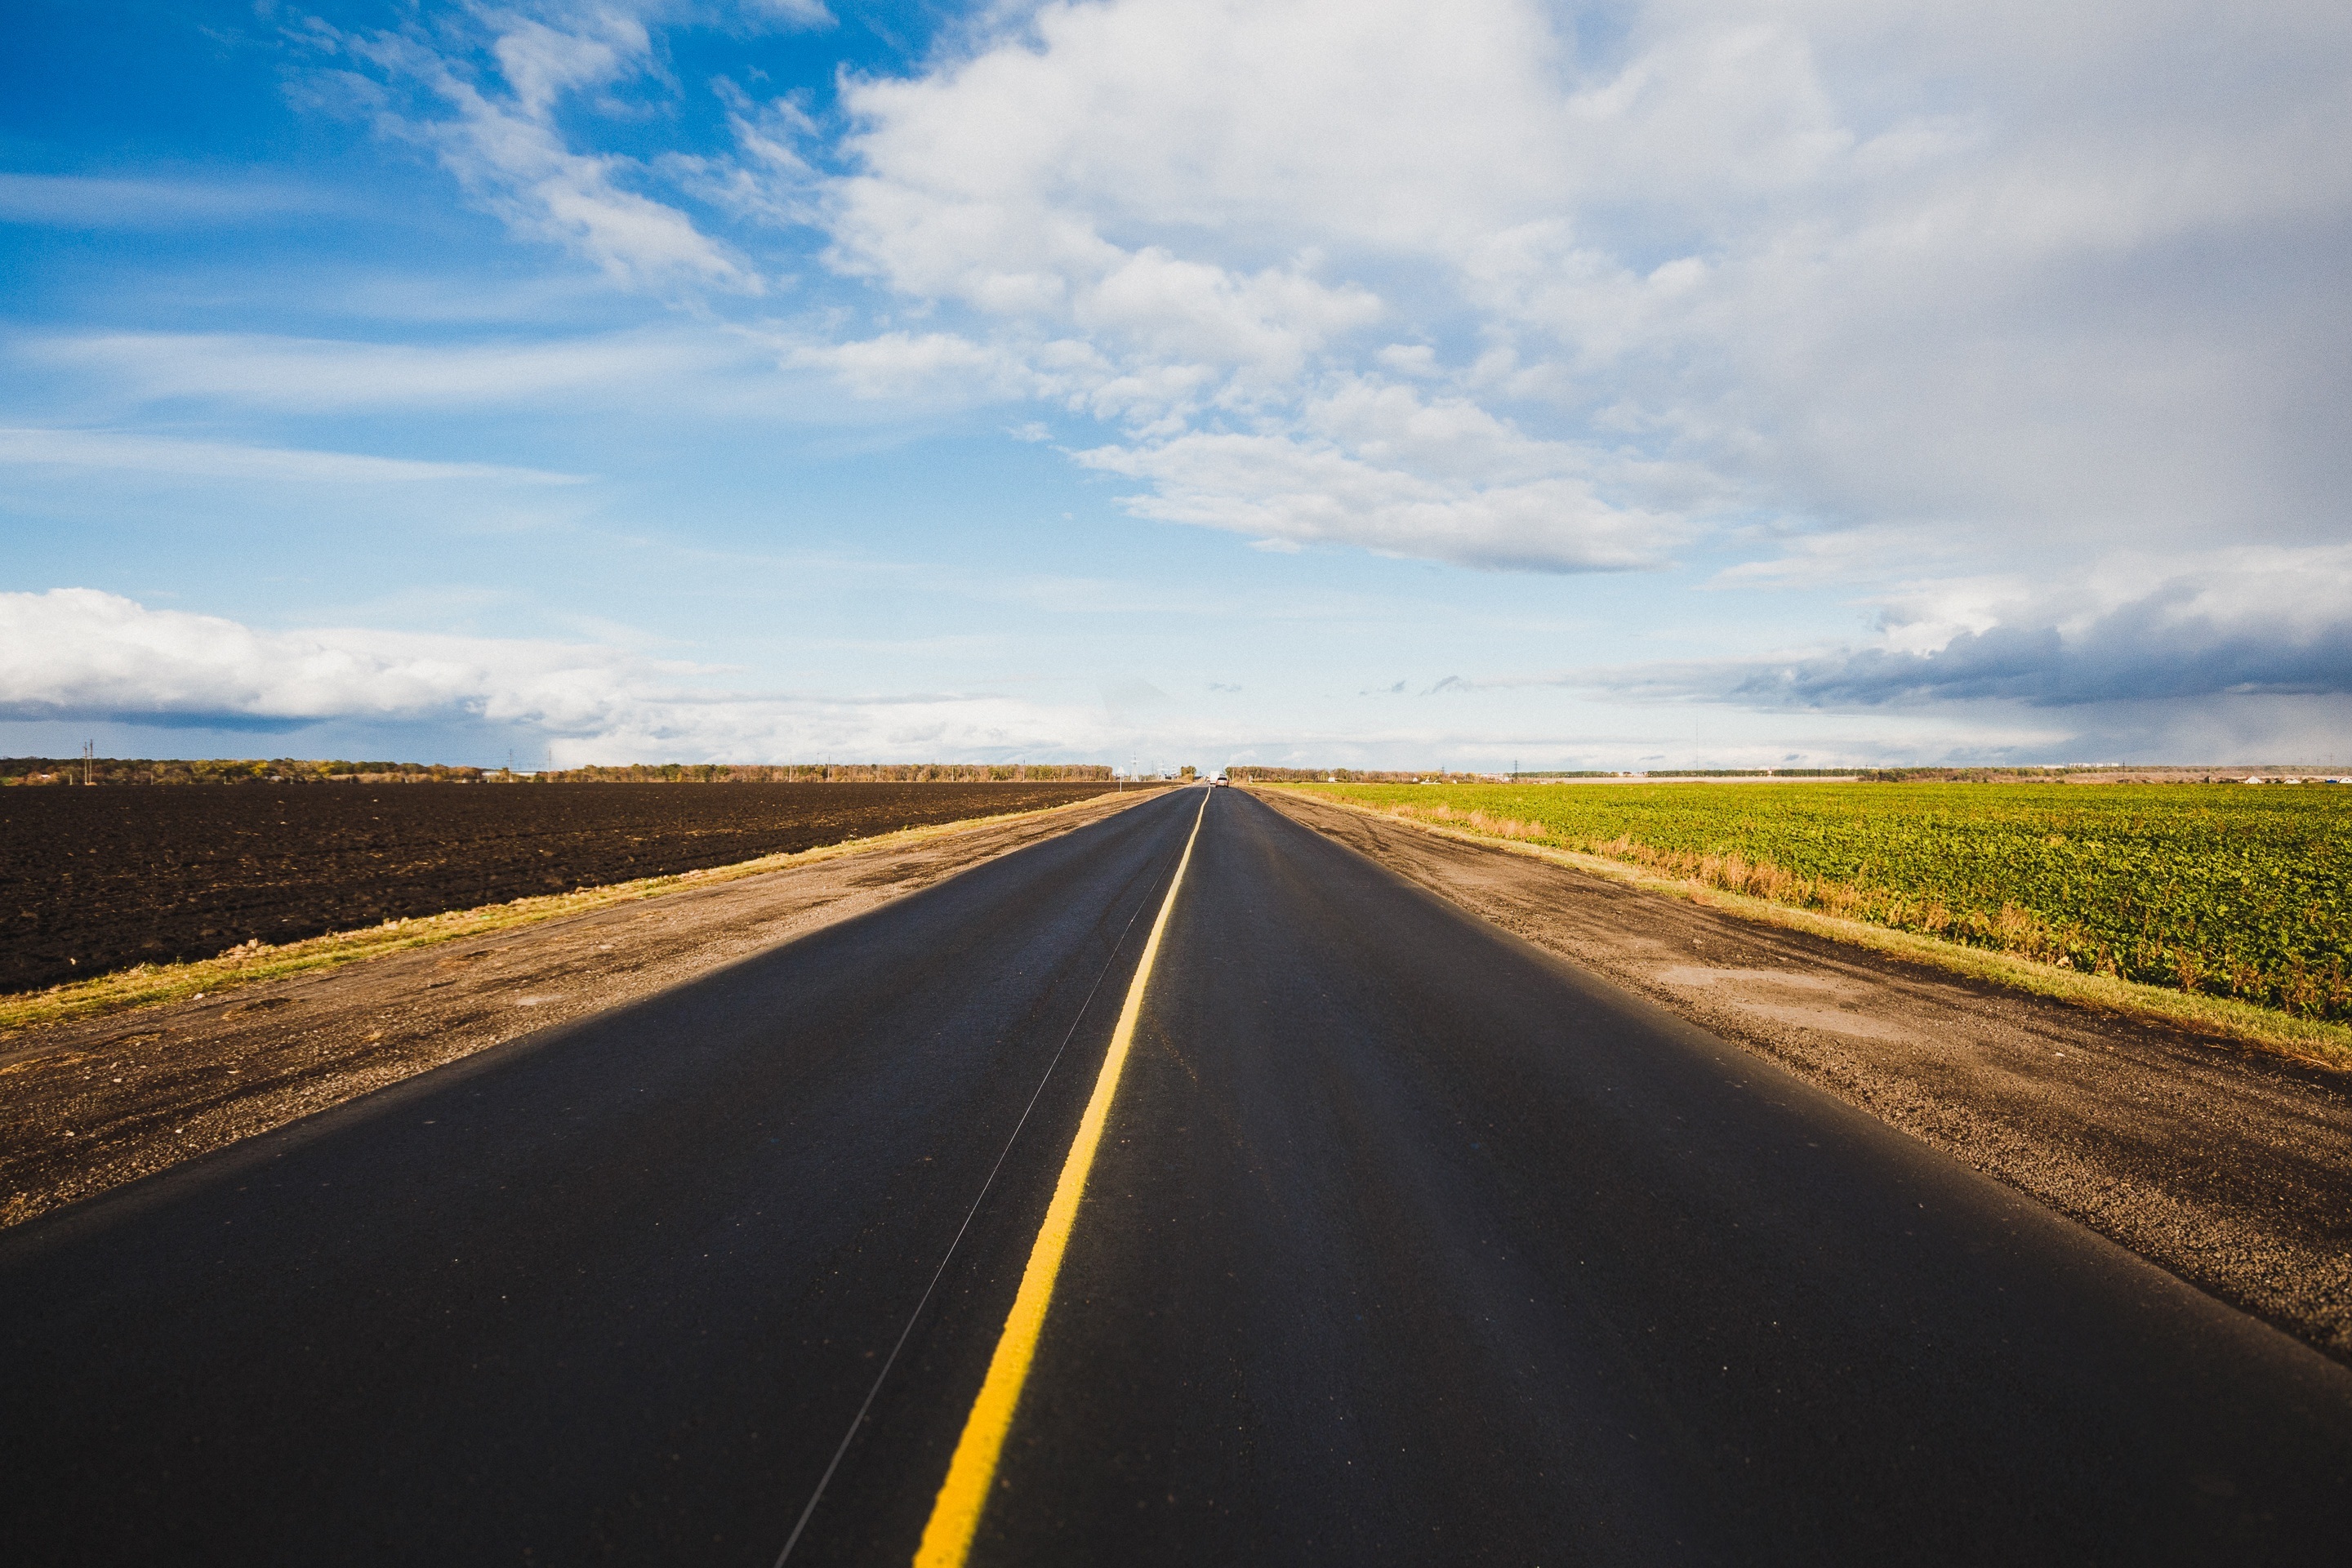
landscape, horizon, cloud, sky, road, field, prairie, morning, hill, highway, driving, asphalt, travel, freeway, dirt road, dusk, direction, journey, freedom, trip, route, lane, plain, road trip, clouds, grassland, infrastructure, way, destination, rural area, road surface, nonbuilding structure, controlled access highway